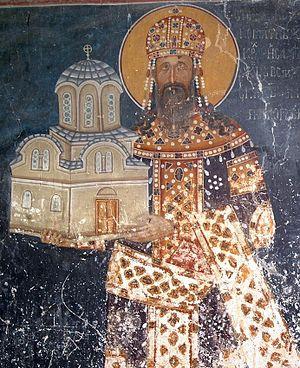
Le monastère de Studenica est le plus grand et le plus riche des monastères orthodoxes serbes. Il dépend de l'éparchie de Žiča et figure sur la liste des monuments culturels d'importance exceptionnelle de la République de Serbie.